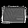
Label: Bag